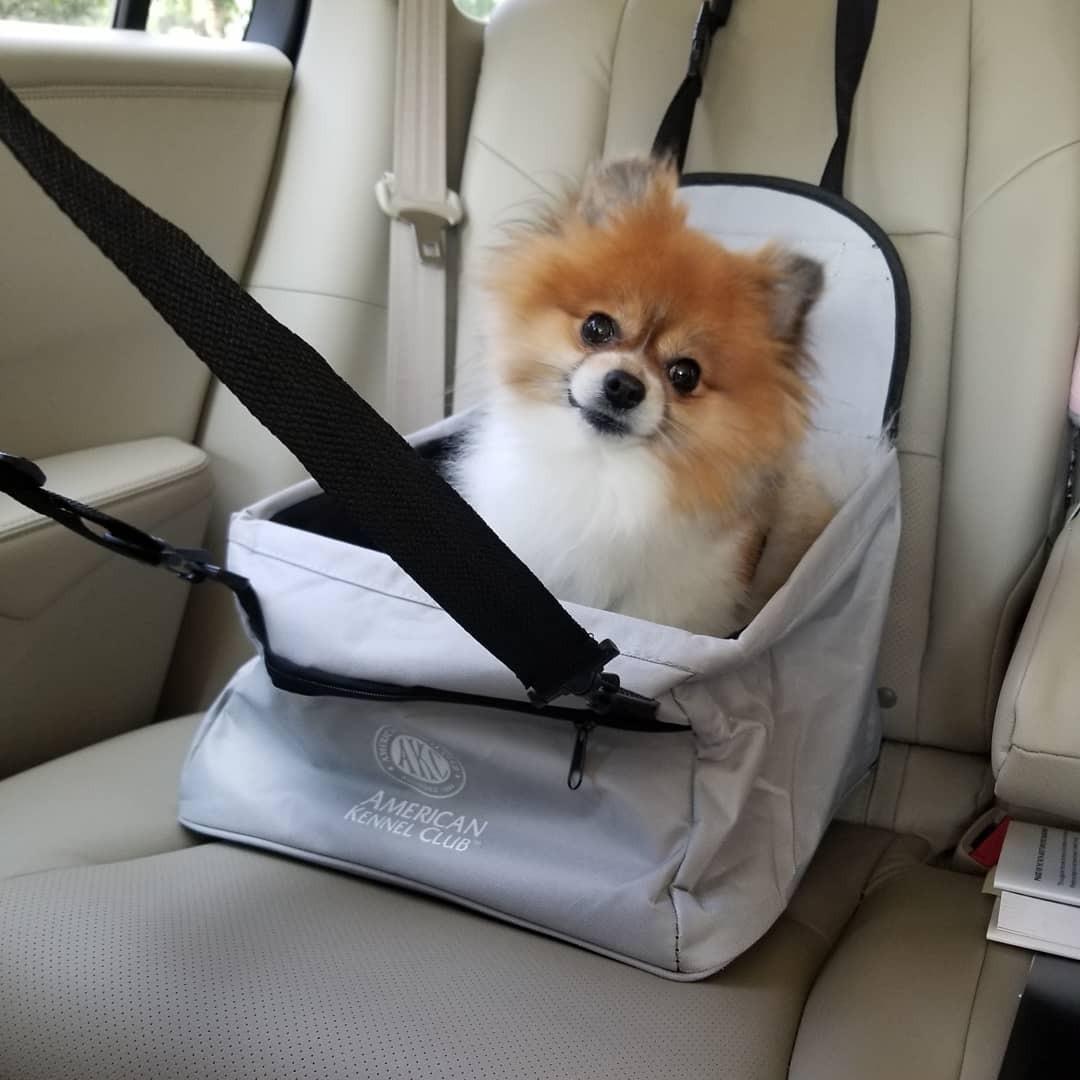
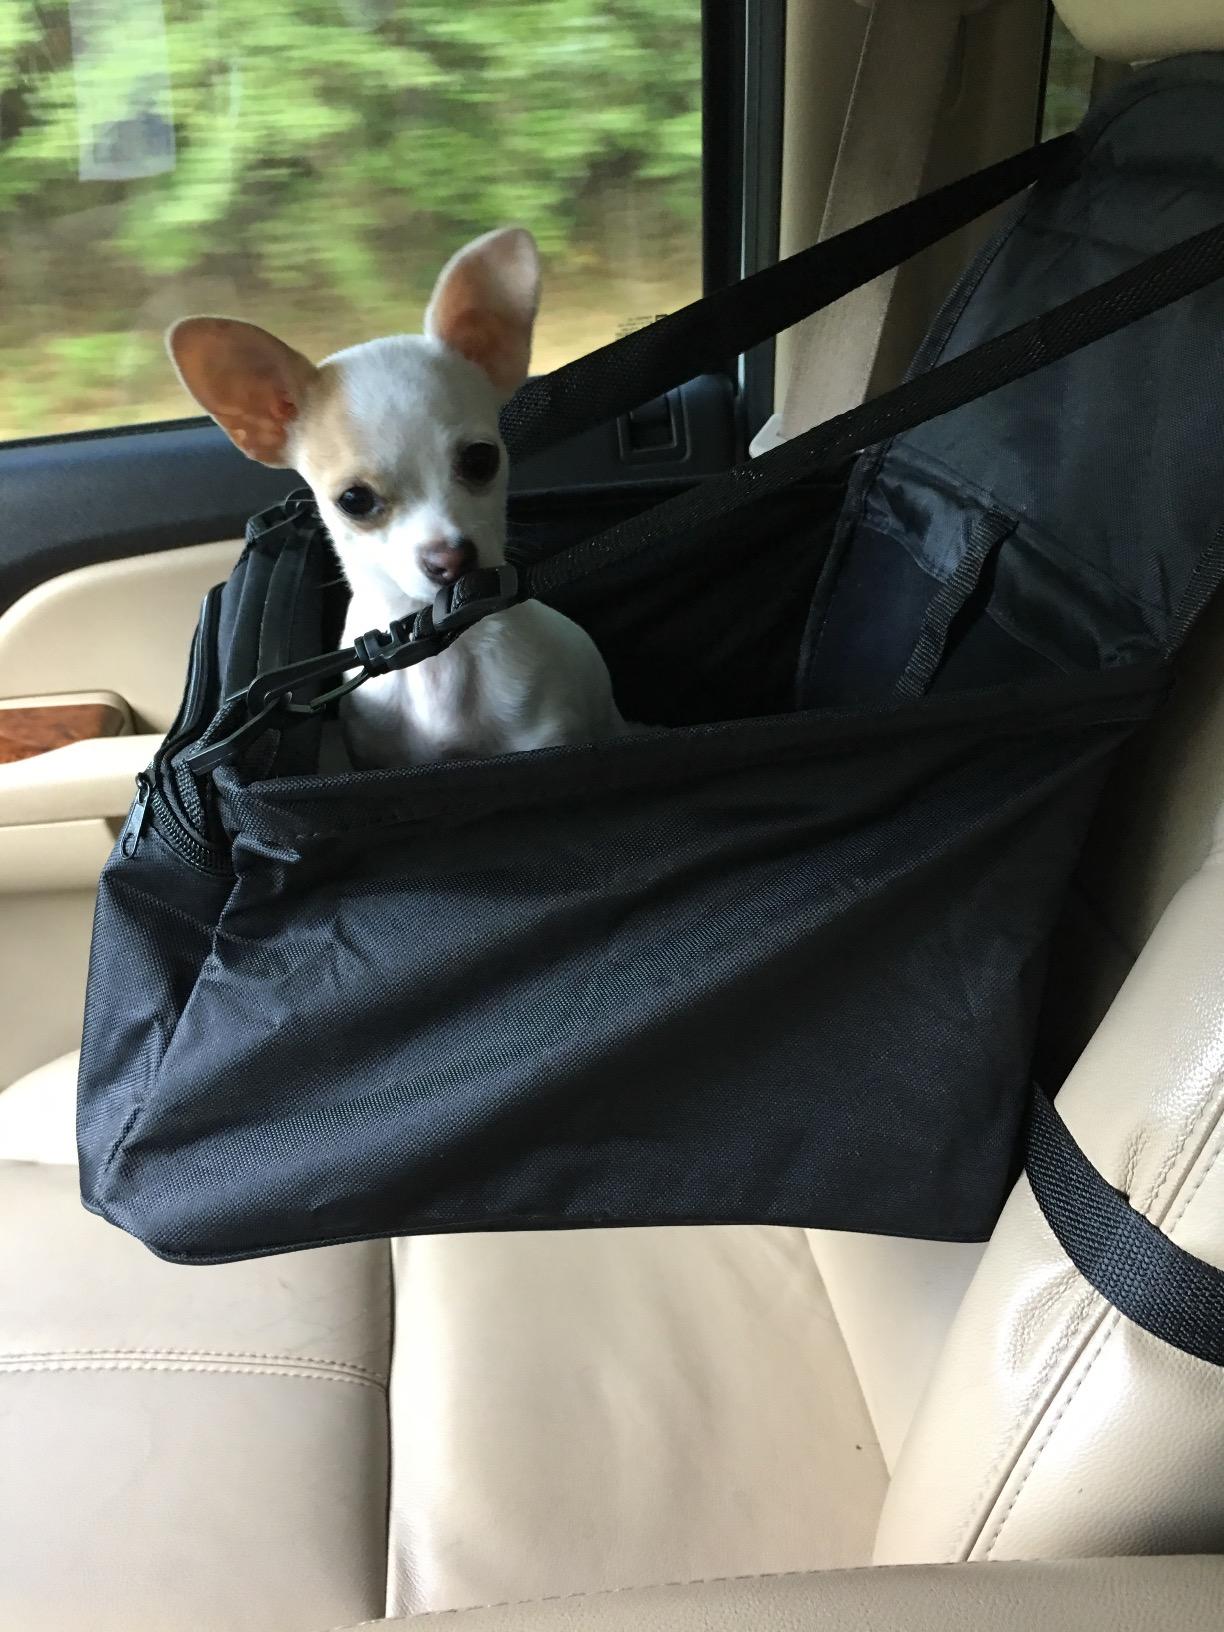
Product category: items_kennel
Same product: no